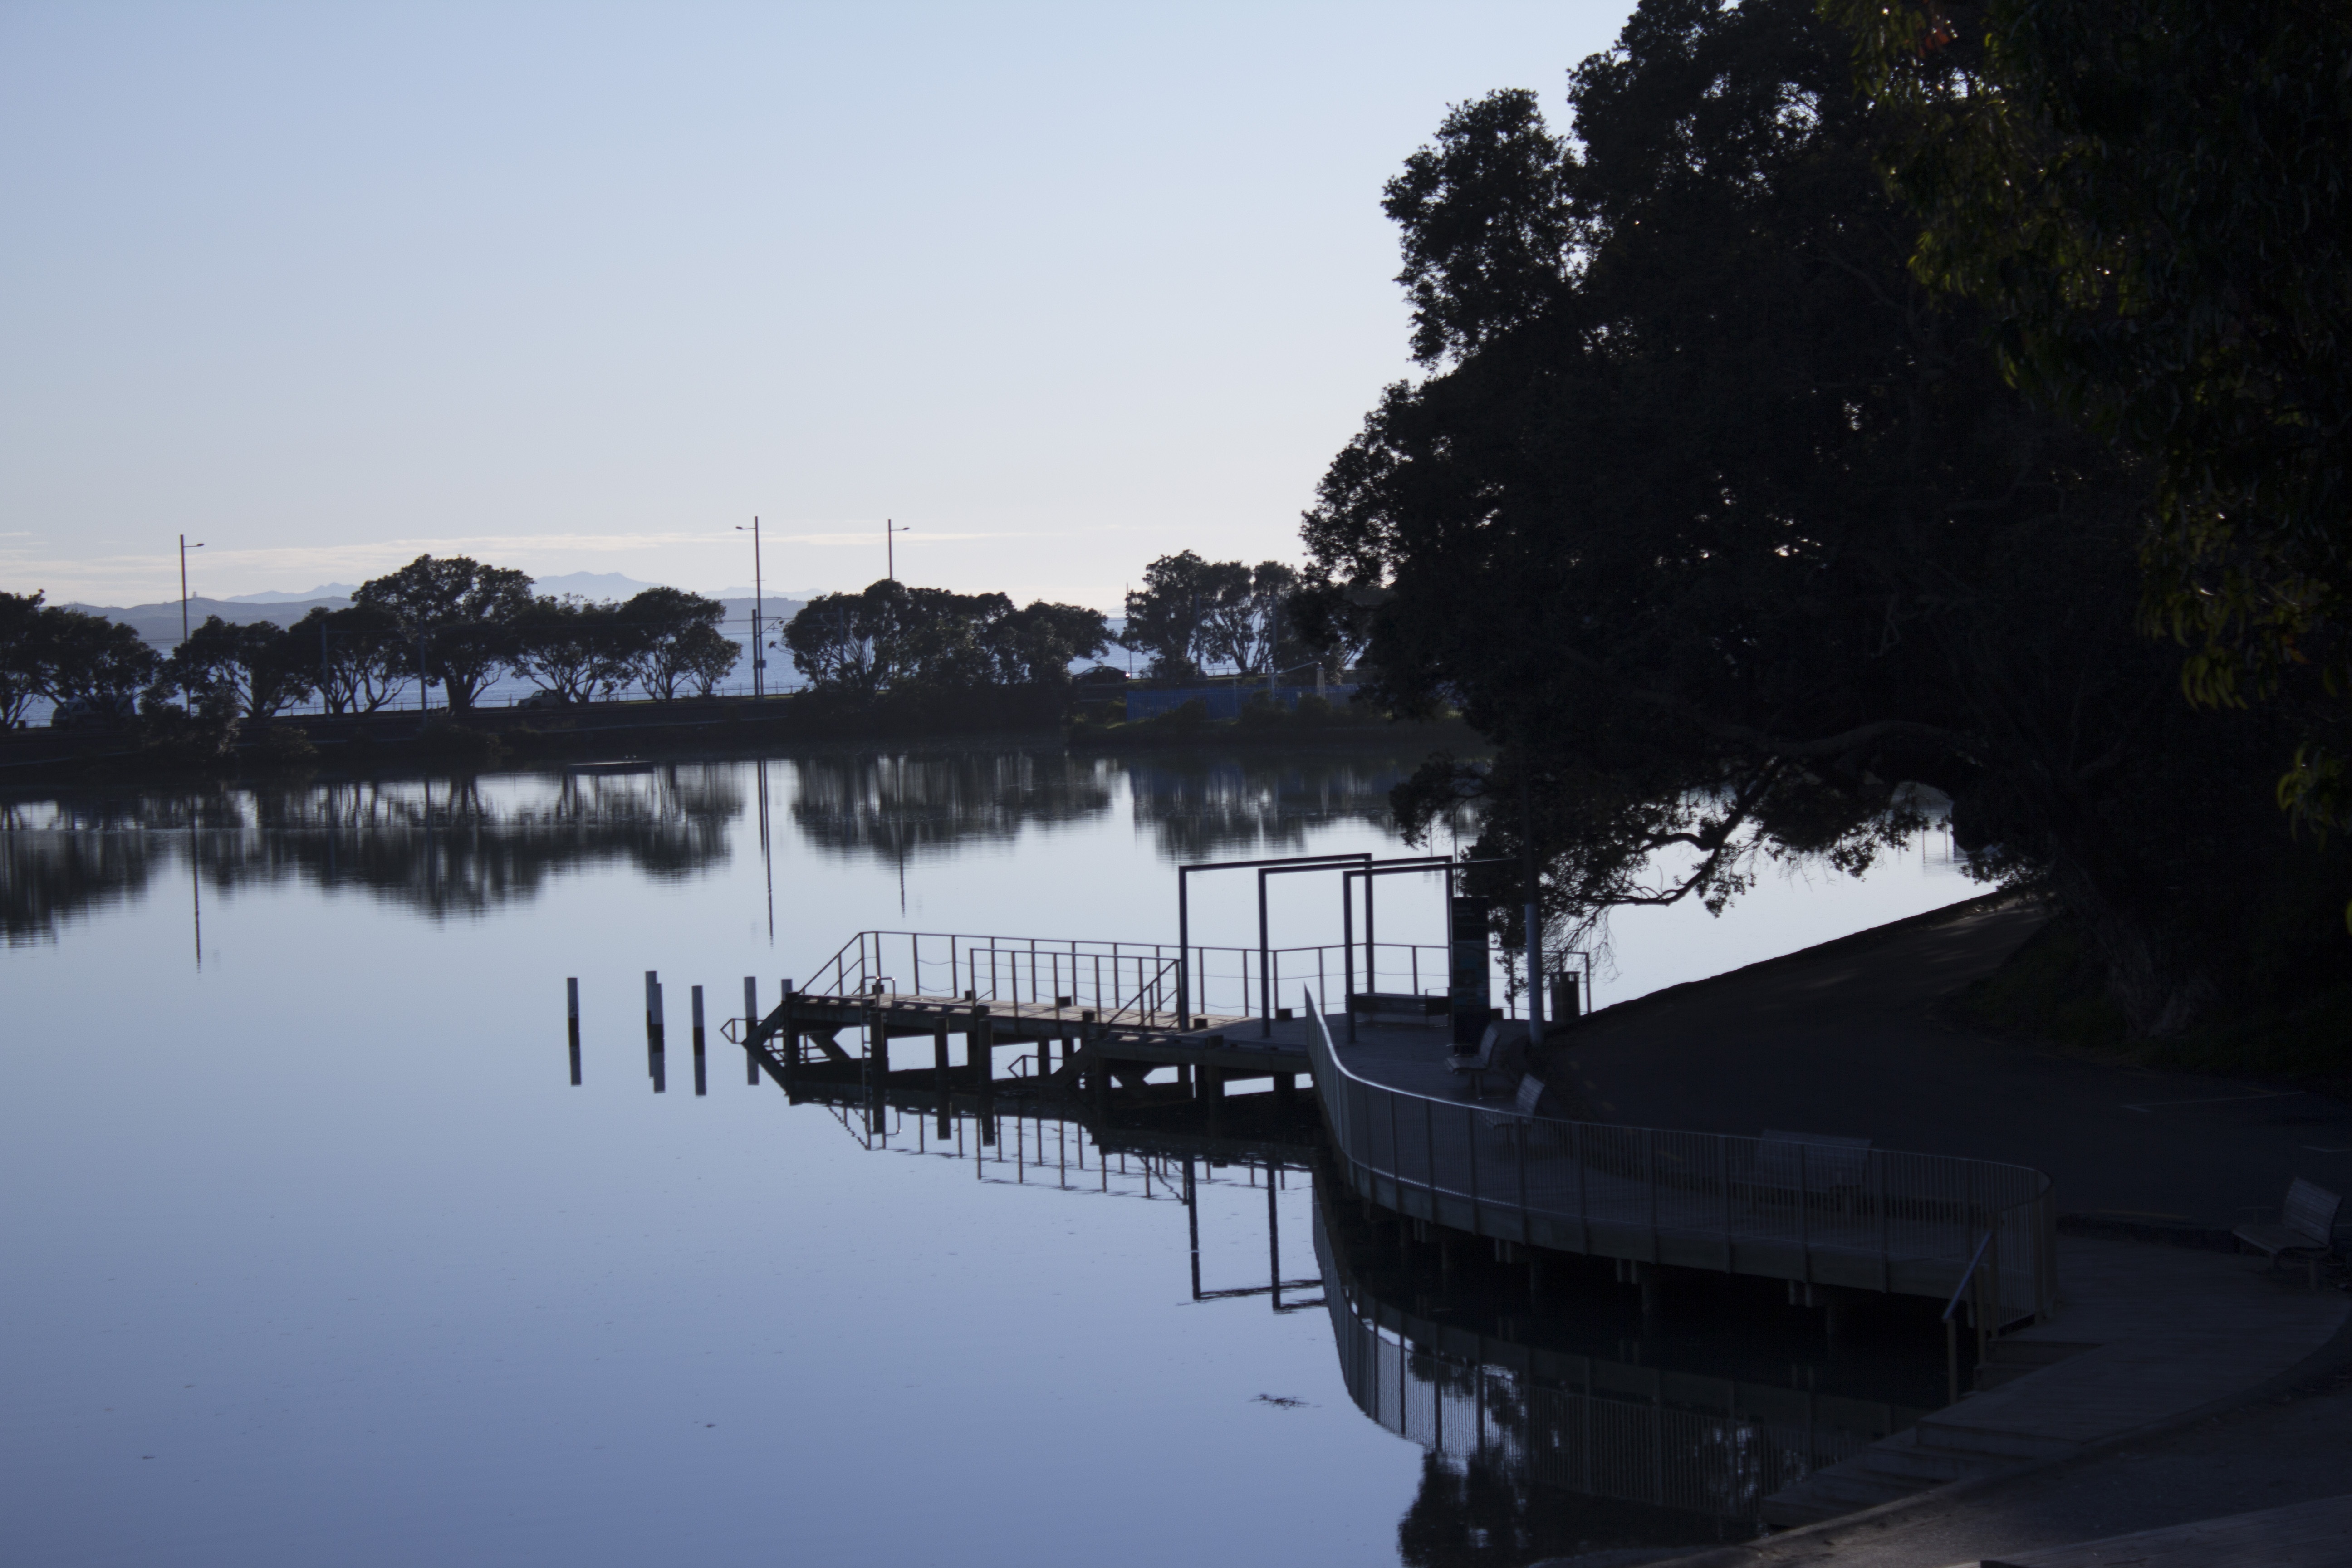
water, silhouette, dock, morning, lake, pier, river, dusk, evening, reflection, vehicle, jetty, waterway, body of water, trees, riverside, water reflection, eveninh